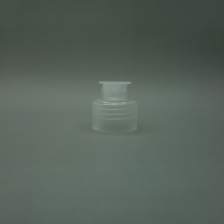
Color: white/transparent
Cap type: flip-top cap